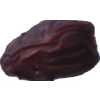
Label: dates